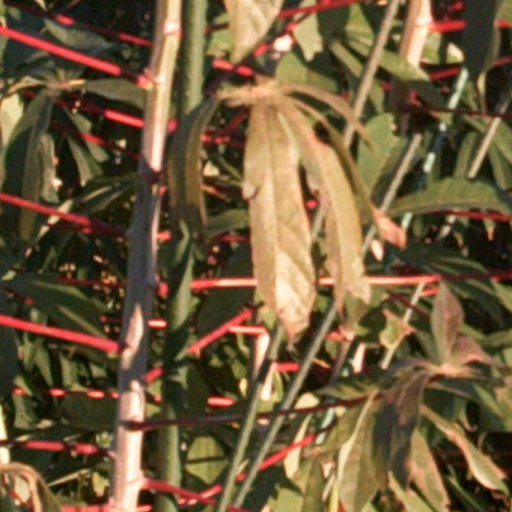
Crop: cassava